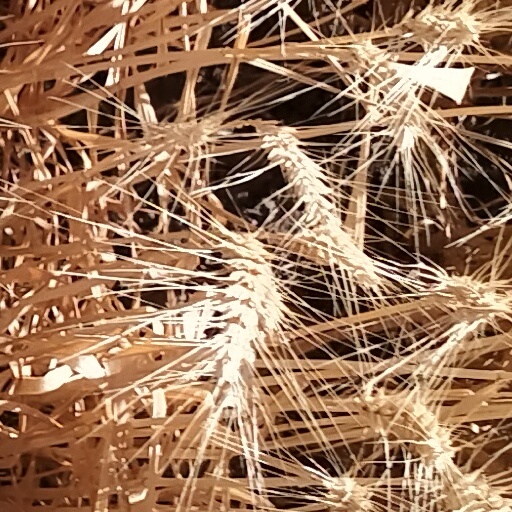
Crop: wheat